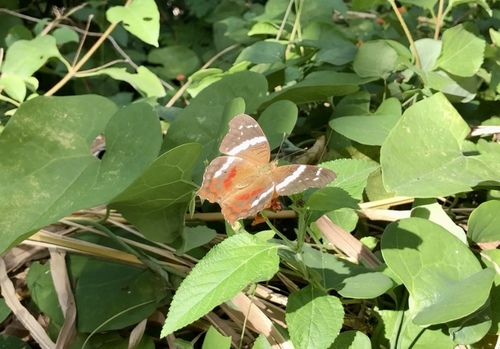
Scientific name: Anartia fatima
Common name: Banded peacock
Family: Nymphalidae
Order: Lepidoptera
Pollinator type: Primary pollinator
Habitat: Open areas and gardens
Geographic range: South America
Conservation status: Least Concern